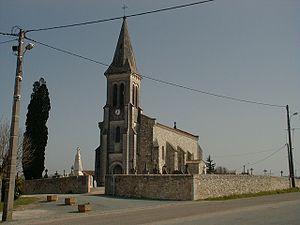
Fougueyrolles (Dordogne)
Fougueyrolles est une commune française située dans le département de la Dordogne, en région Nouvelle-Aquitaine.